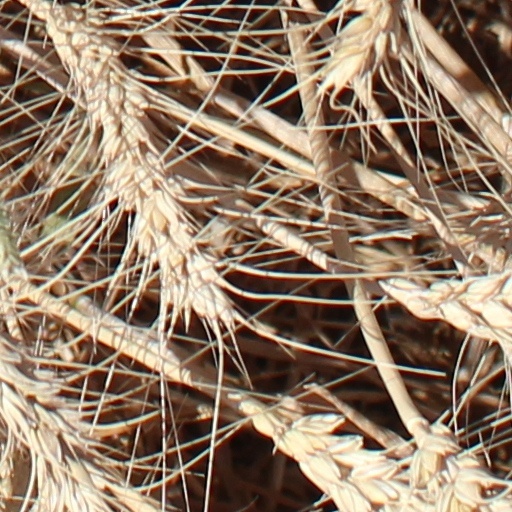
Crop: wheat